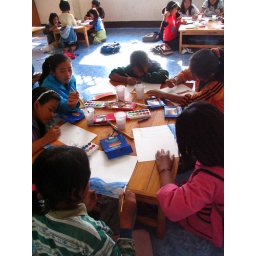
DEPDC children pack themselves around small wooden tables to work on their water color paintings.